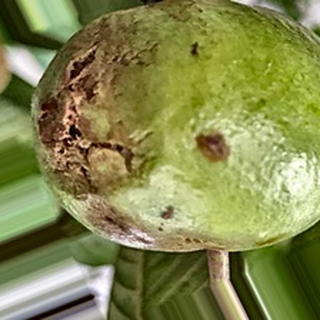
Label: guava_fruit_fly